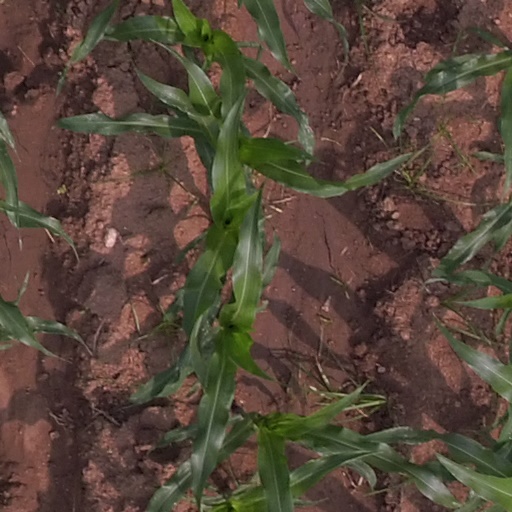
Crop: maize; corn